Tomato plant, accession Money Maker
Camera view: horizontal (90 deg, fisheye); turntable rotation: 240 degrees
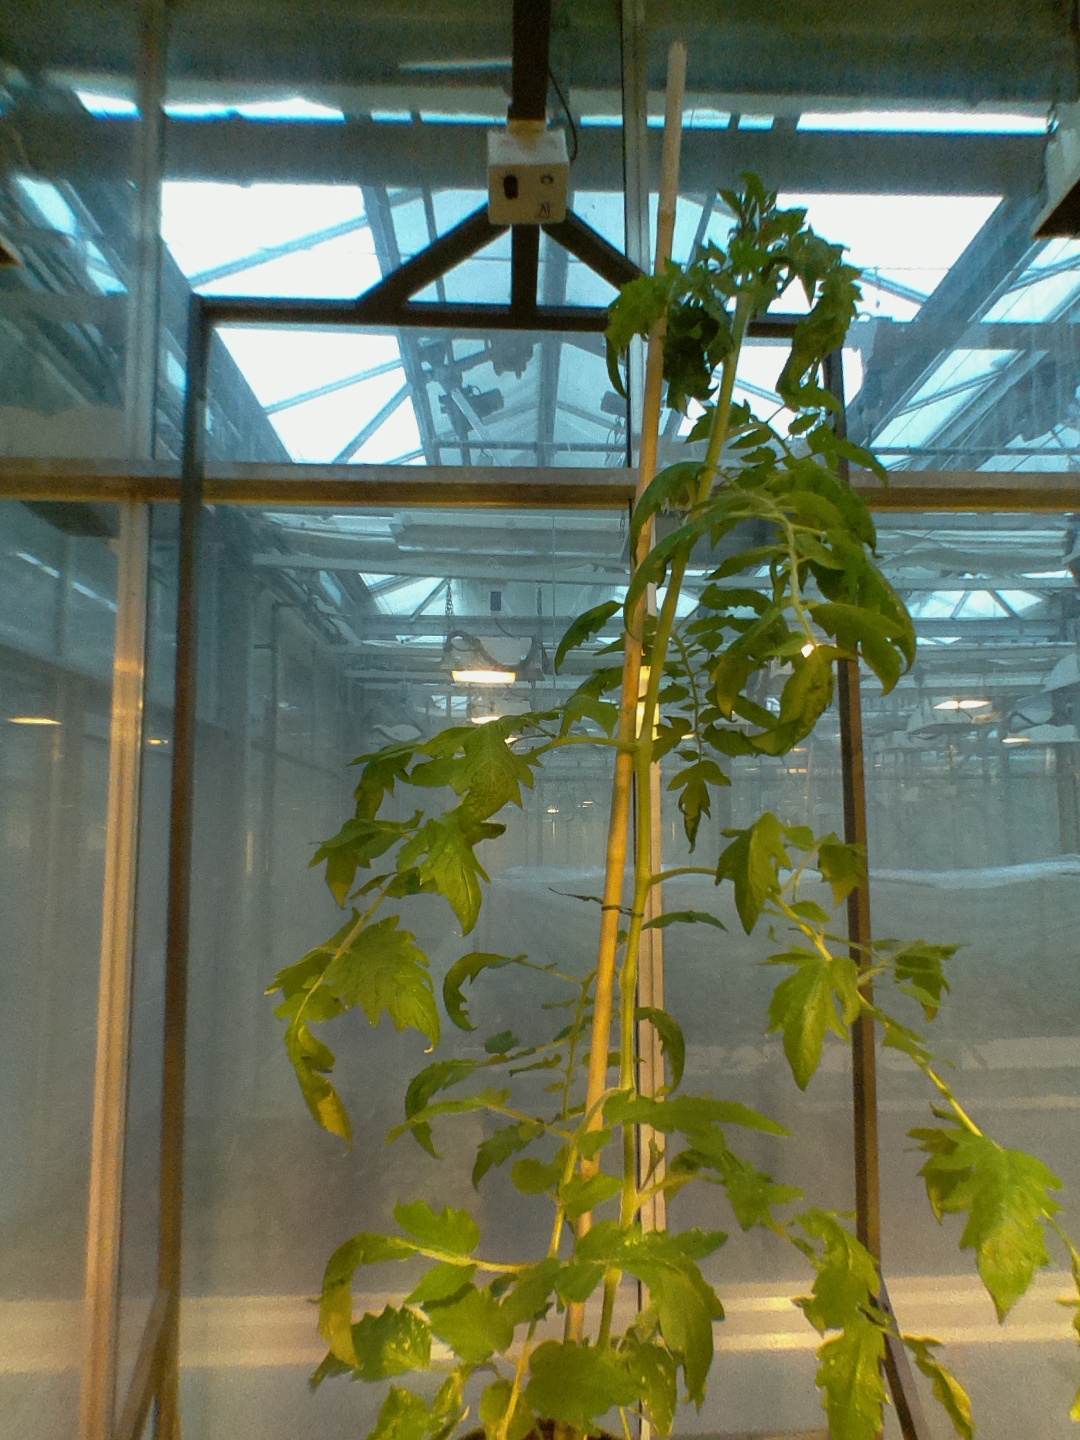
BBCH growth stage 55: 5 inflorescences visible